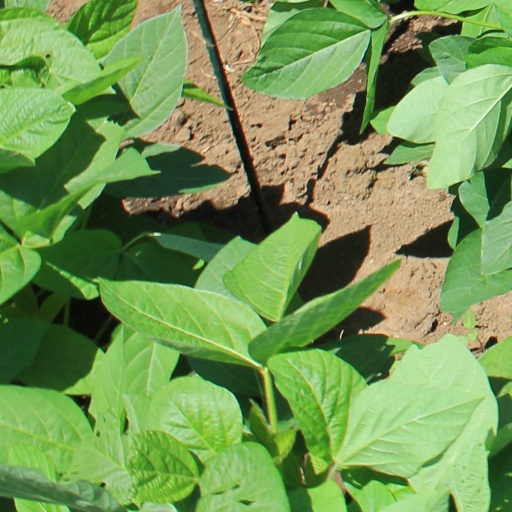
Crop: soybean